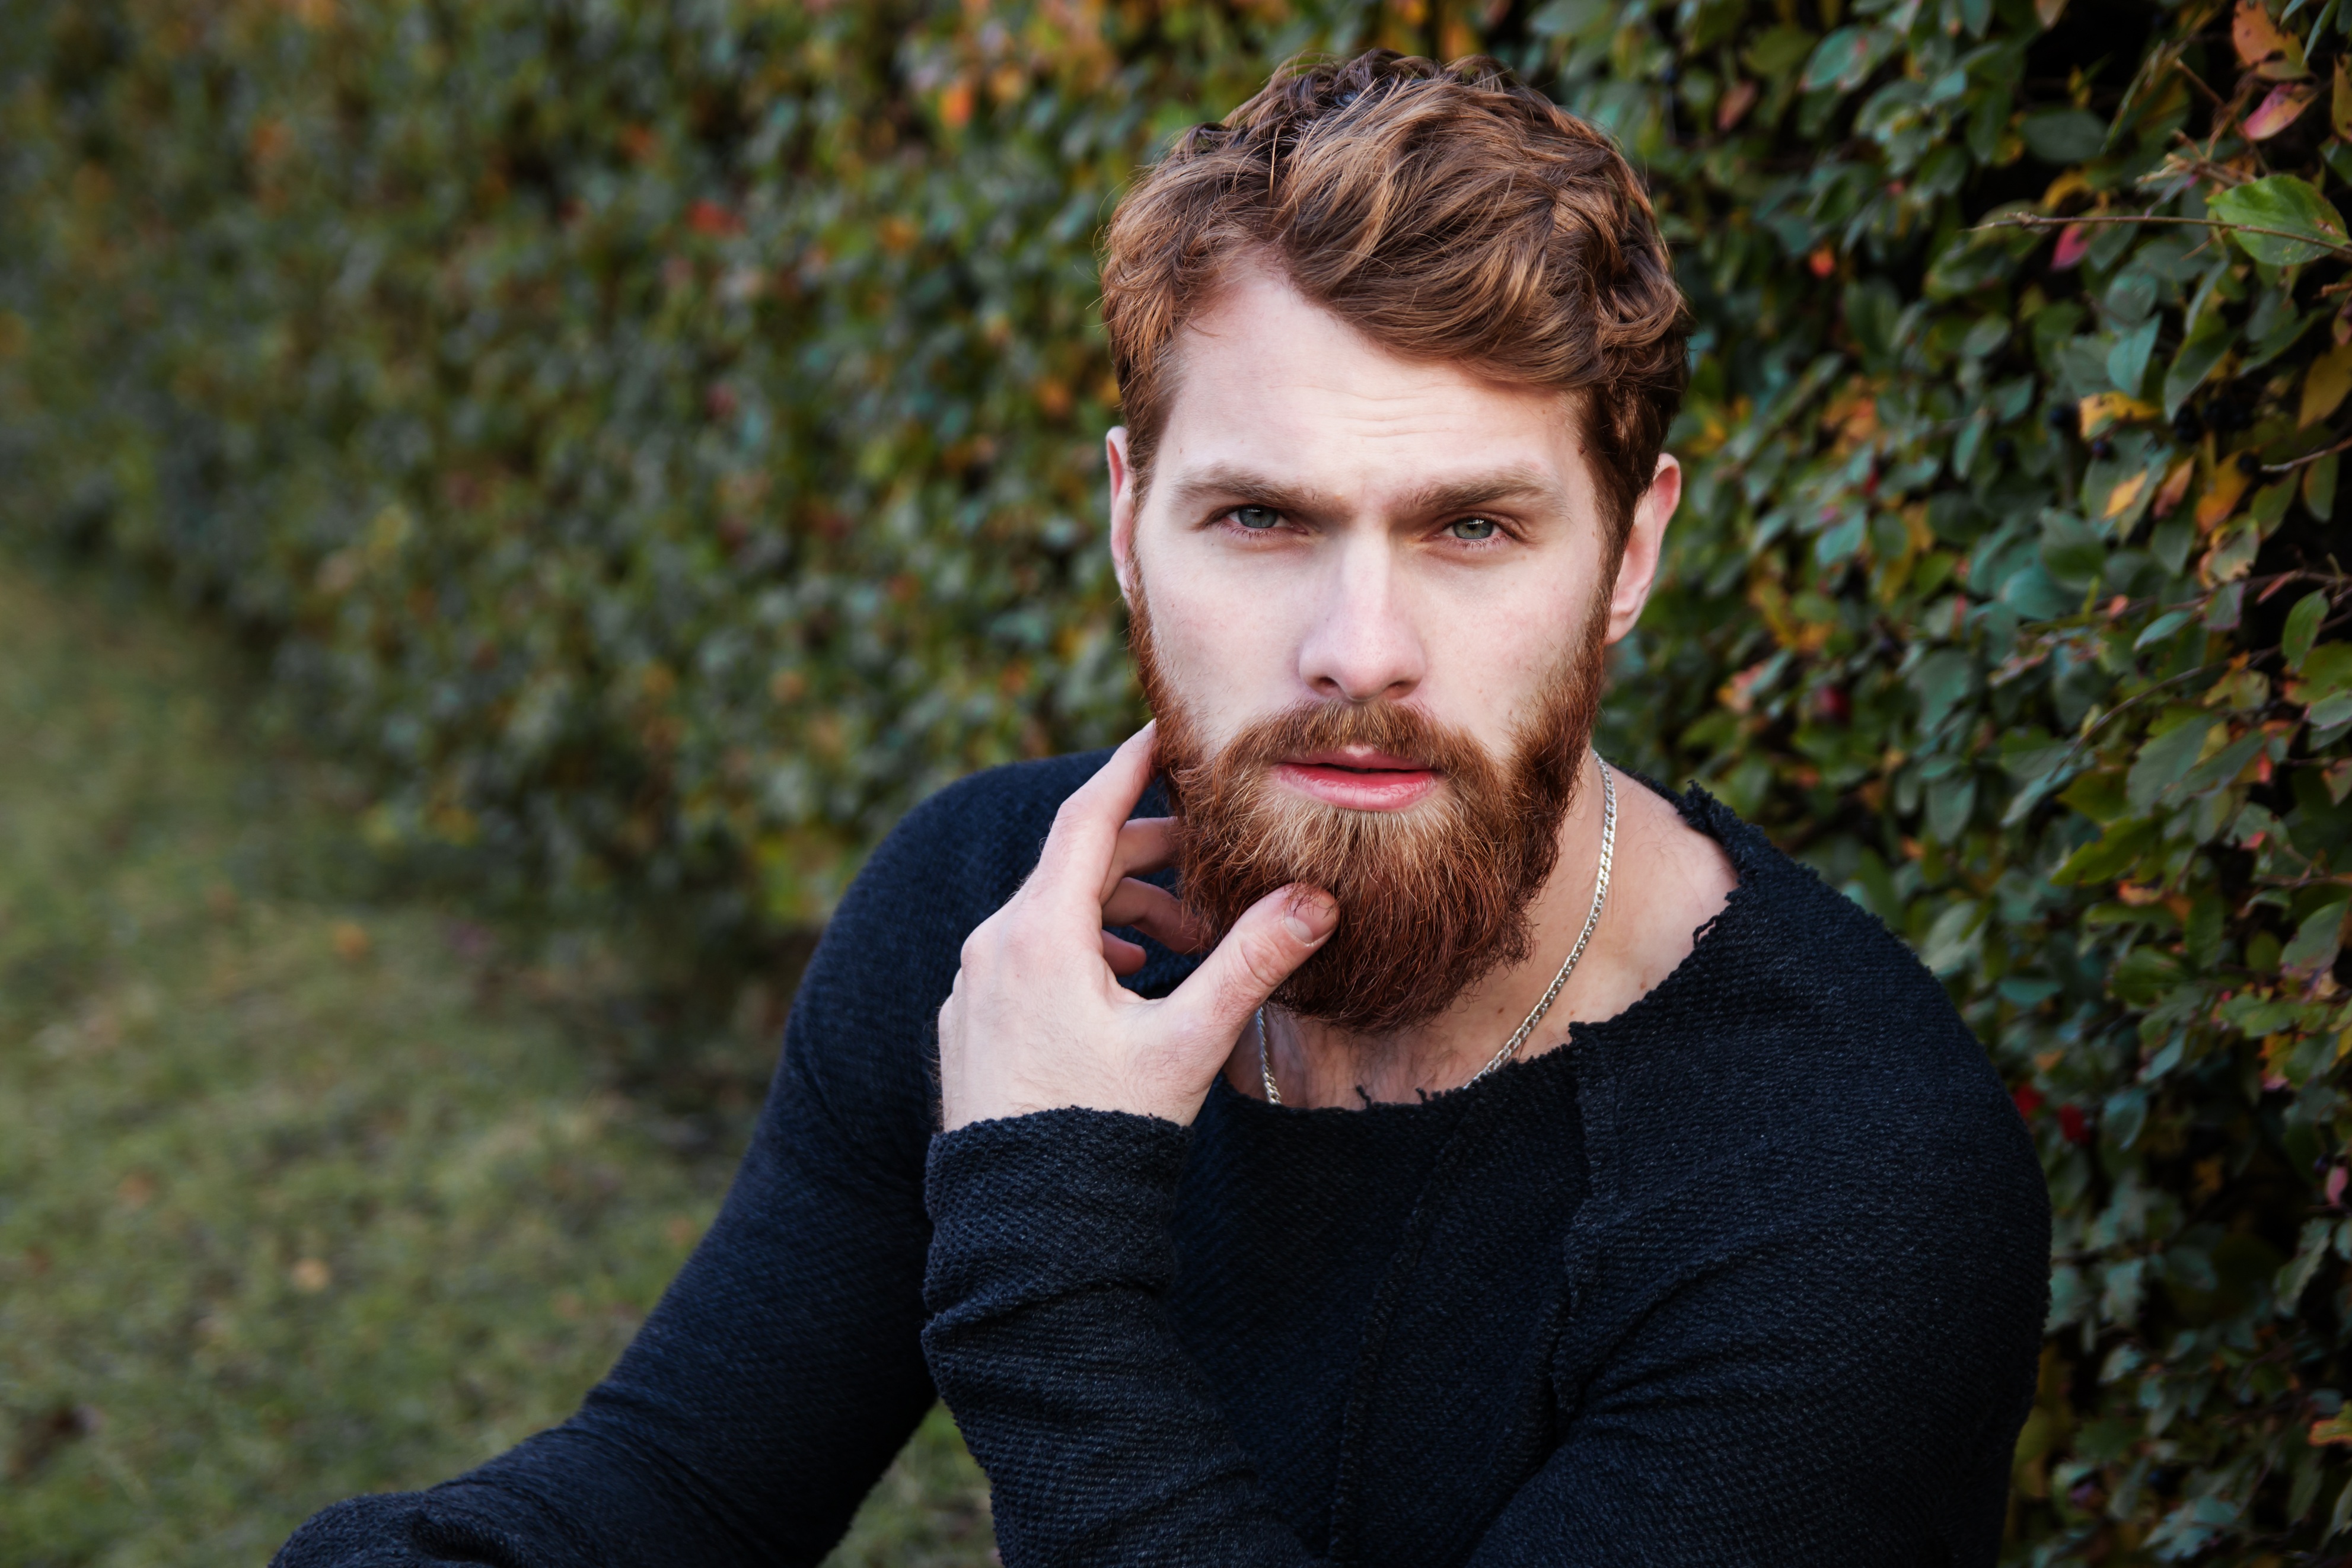
man, person, people, hair, photography, summer, male, portrait, model, young, beard, red hair, redhead, beauty, attractive, emotion, interaction, greens, photo shoot, portrait photography, men's, facial hair, red beard